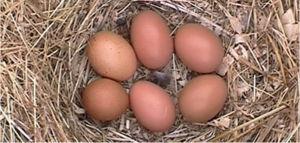
La barnevelder est une race de poule domestique originaire des Pays-Bas.